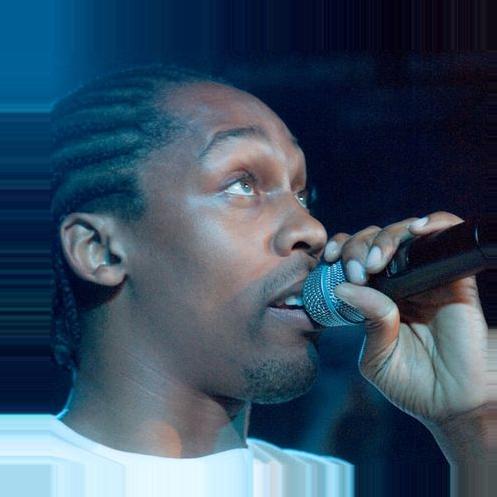
Age: 29